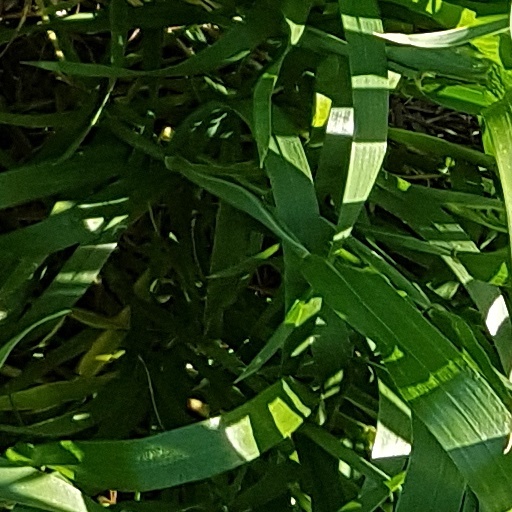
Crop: wheat